Health effects of electronic cigarettes

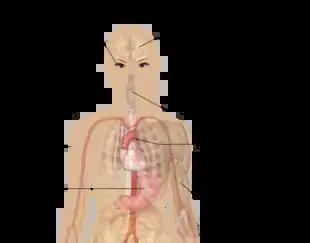
Symptoms of nicotine poisoning related to e-cigarette calls to US poison control centers

Burn events while on home oxygen therapy have been reported, leading Health Canada in 2014 to warn of fire risk. The heating element in vaping devices can get hot enough to ignite in the presence of oxygen.